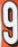
Number: 9